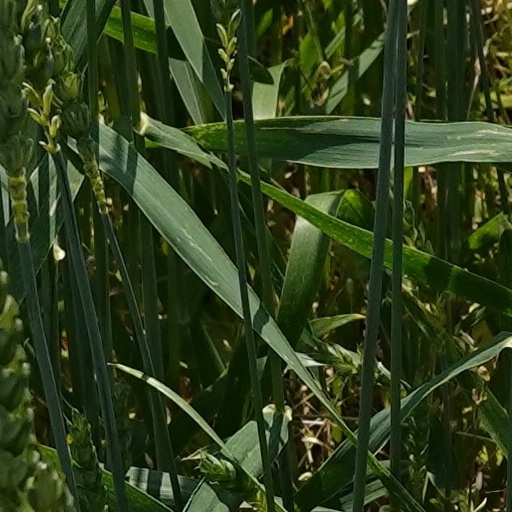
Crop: wheat